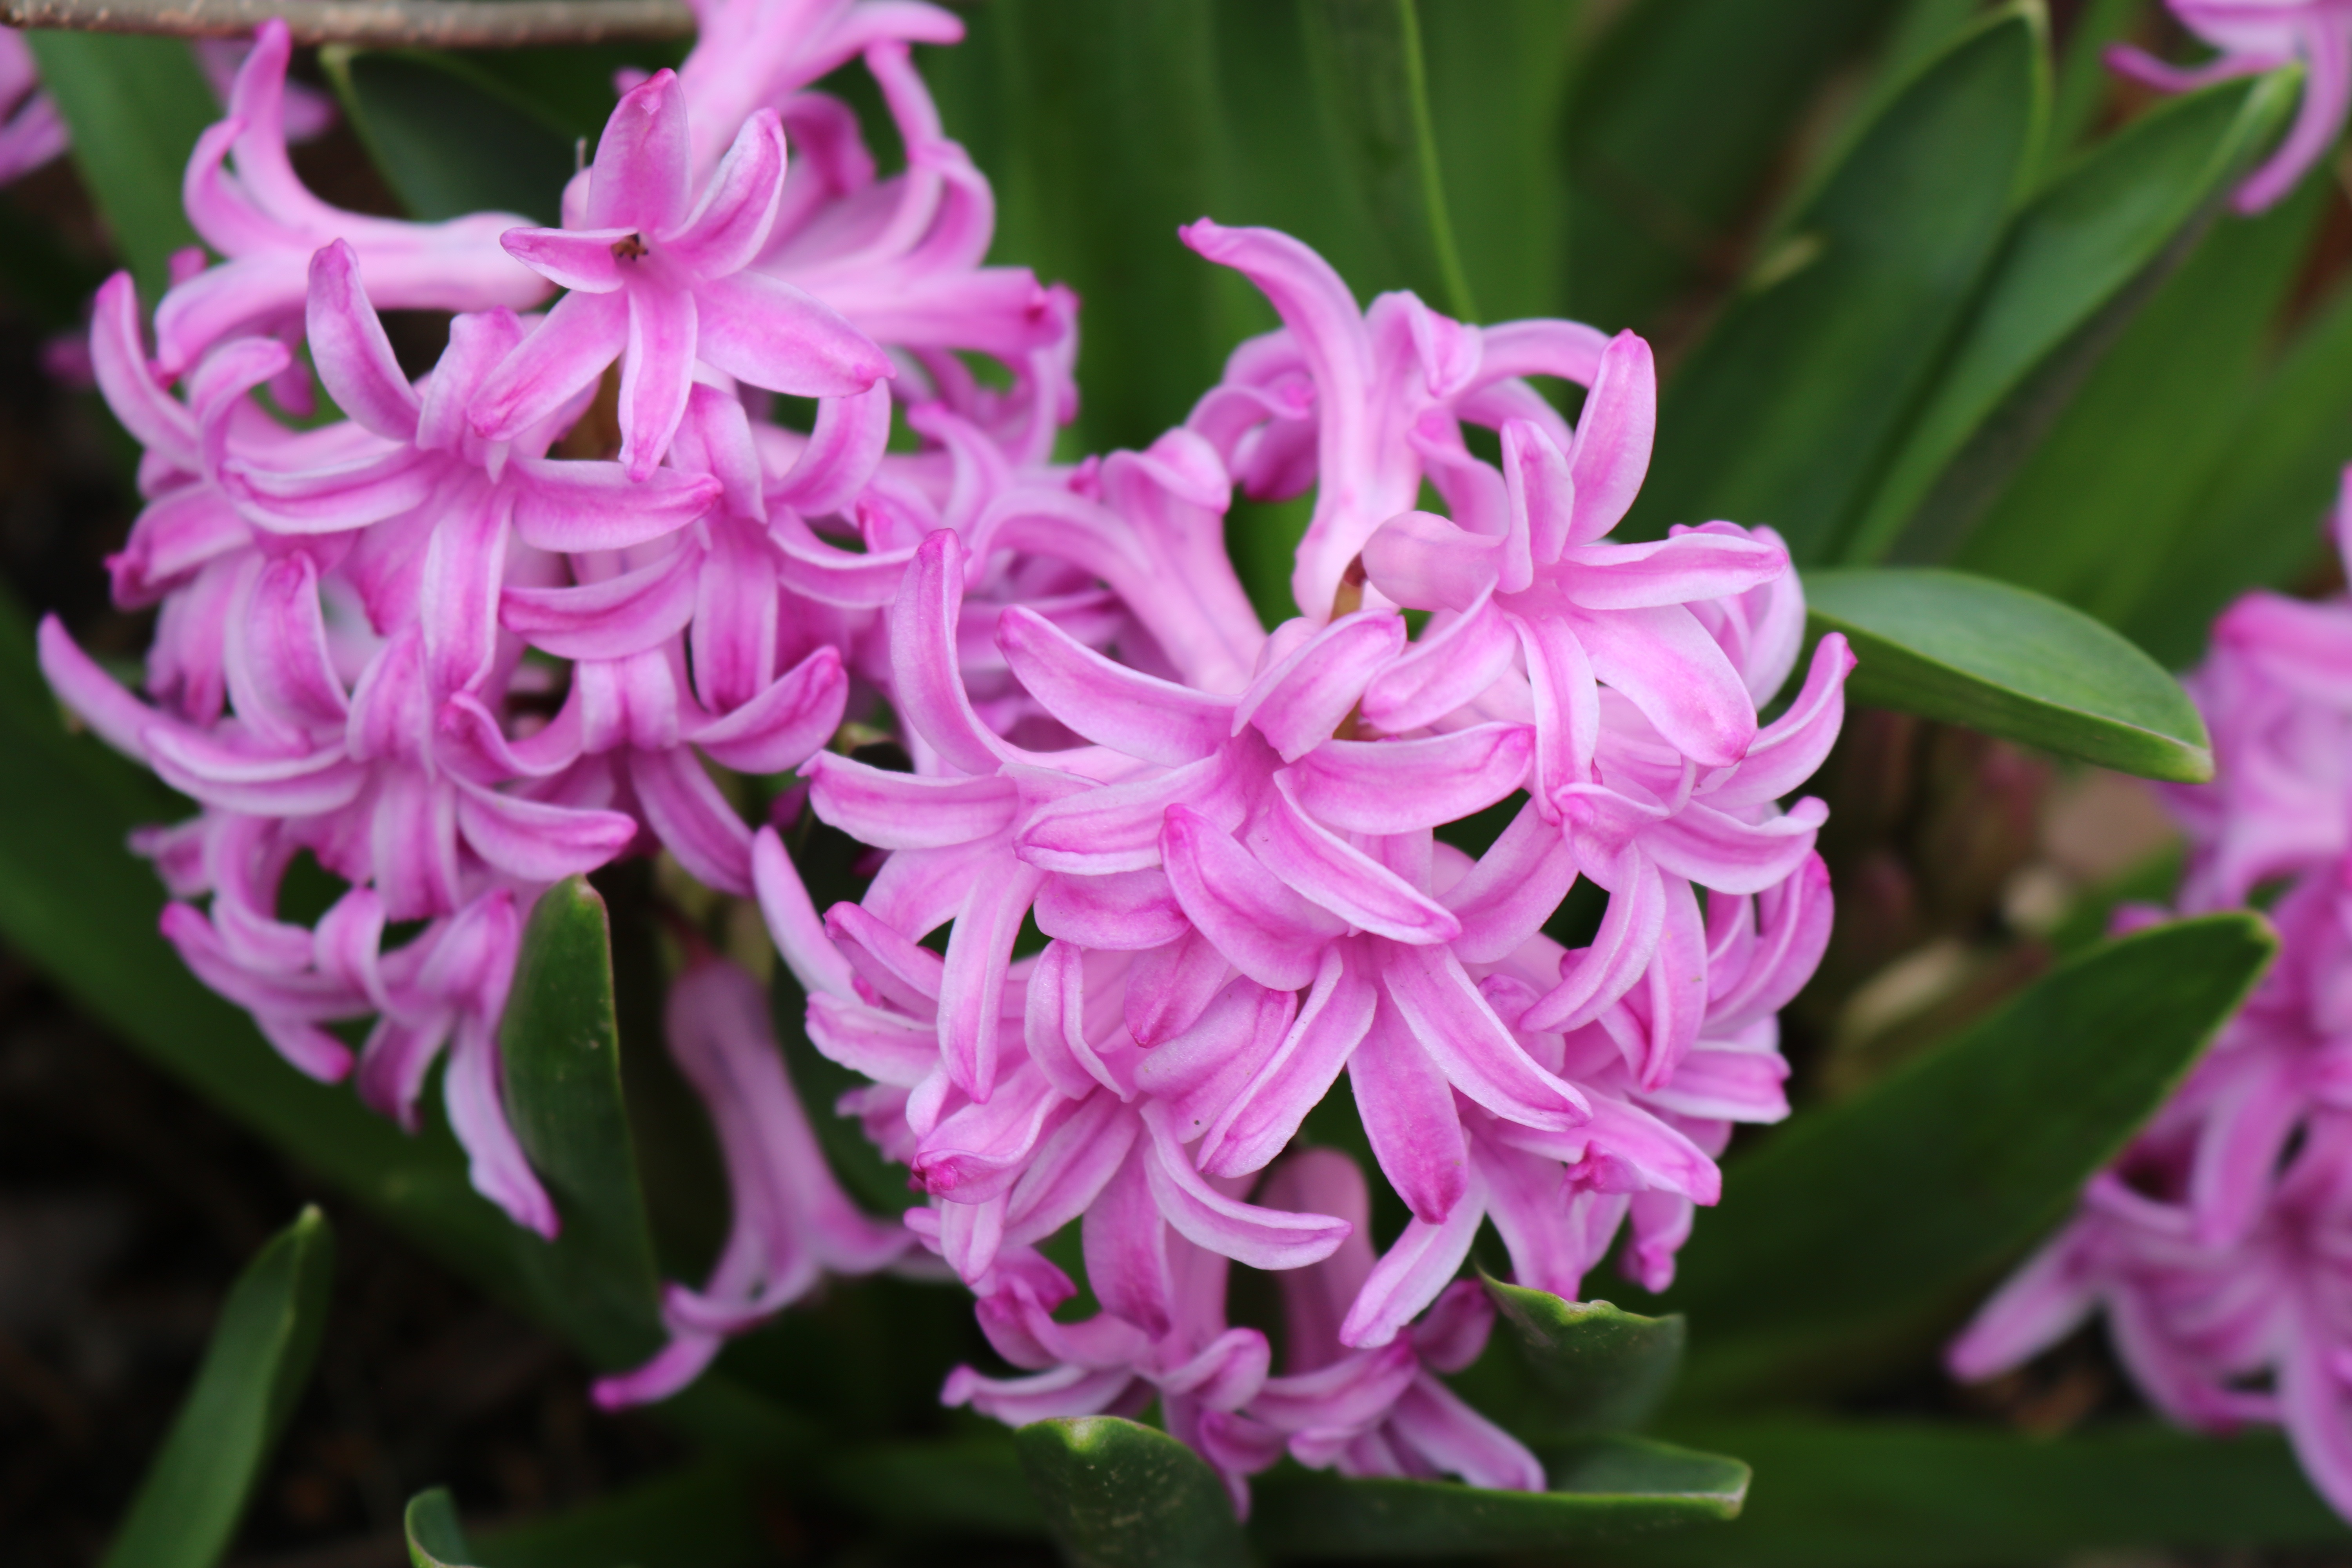
landscape, tree, nature, grass, branch, blossom, light, bokeh, growth, plant, sky, sun, flower, petal, bloom, summer, floral, spring, green, natural, scenery, weather, holiday, fresh, botany, blooming, blue, colorful, yellow, garden, pink, flora, season, sunny, design, happy, gardening, bright, springtime, sakura, easter, hyacinth, cherry, sunbeam, flowering plant, land plant, lilac easter flowers